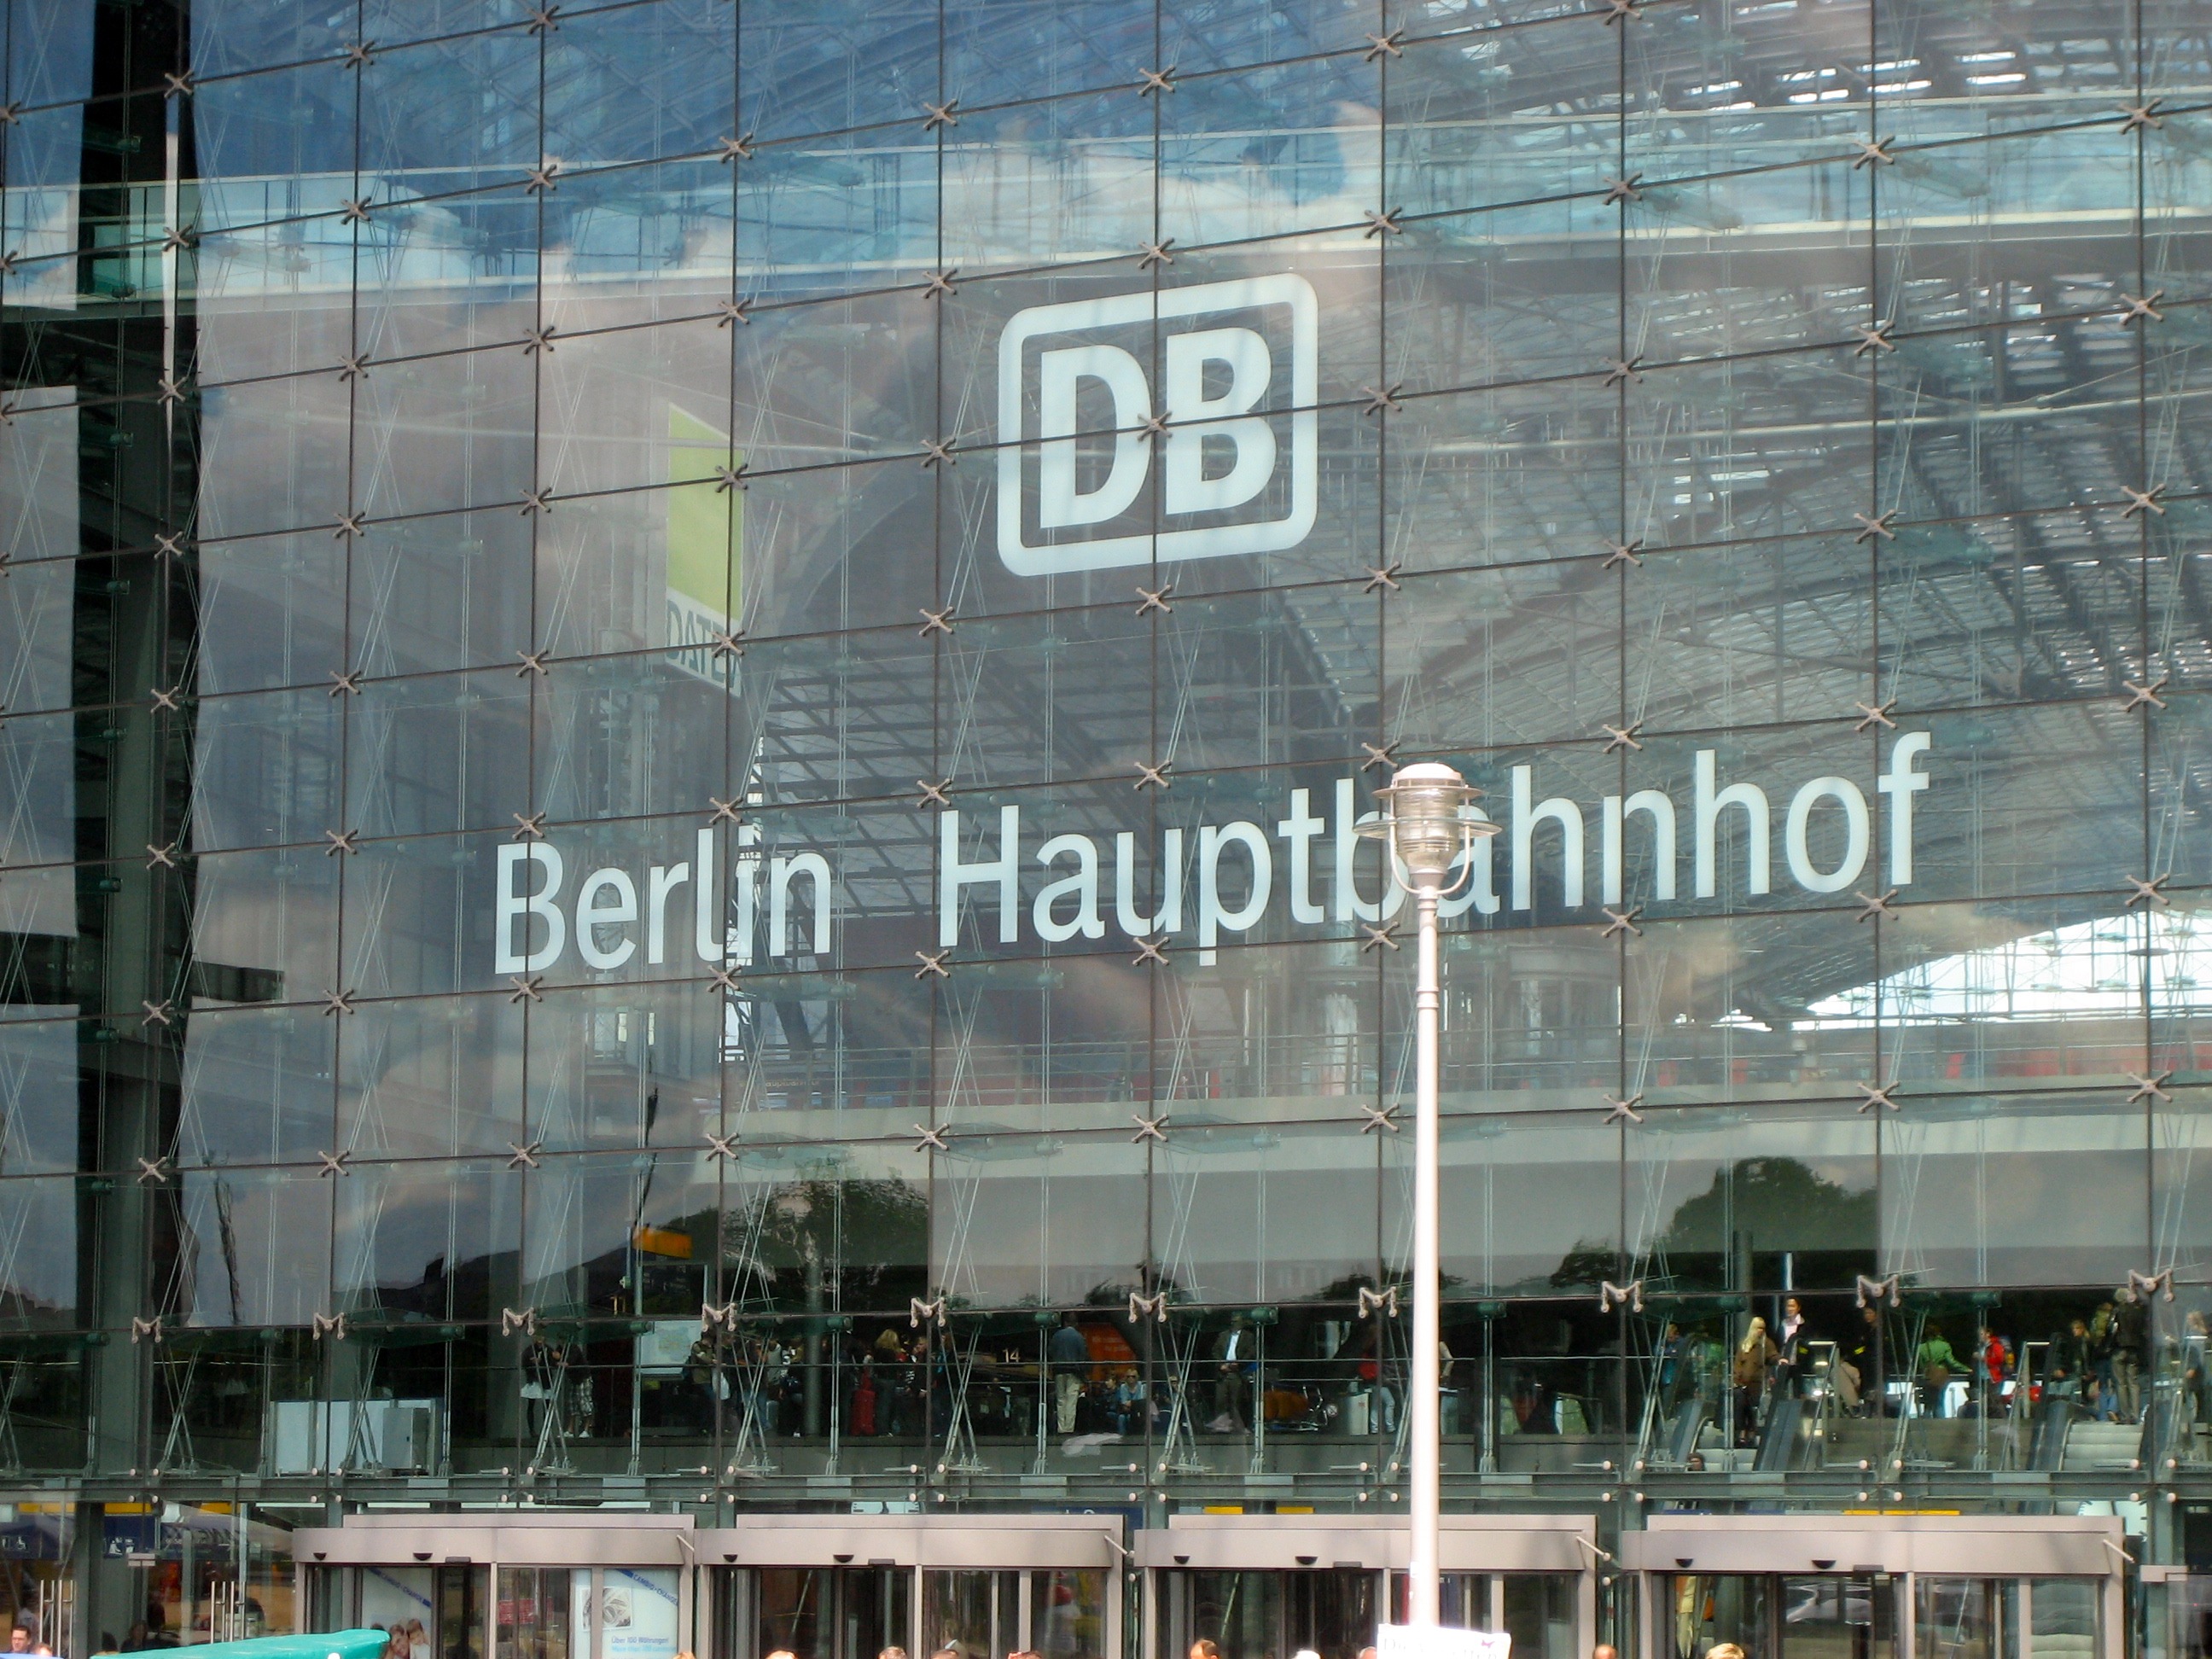
structure, glass, advertising, plaza, facade, stadium, interior design, airport terminal, arena, berlin, central station, glass facade, shopping mall, sport venue, window covering, display device